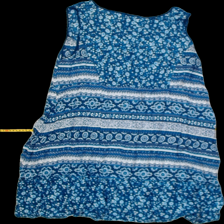
View: back
Type: Dress
Category: Ladies
Brand: Cellbes
Colors: Blue, White
Material: 100% viscose
Pattern: Floral print
Cut: Regular
Season: Summer
Trend: No trend
Stains: No
Damage: 1 hole
Price range: <50
Recommended usage: Recycle
Comment: Size 54/56